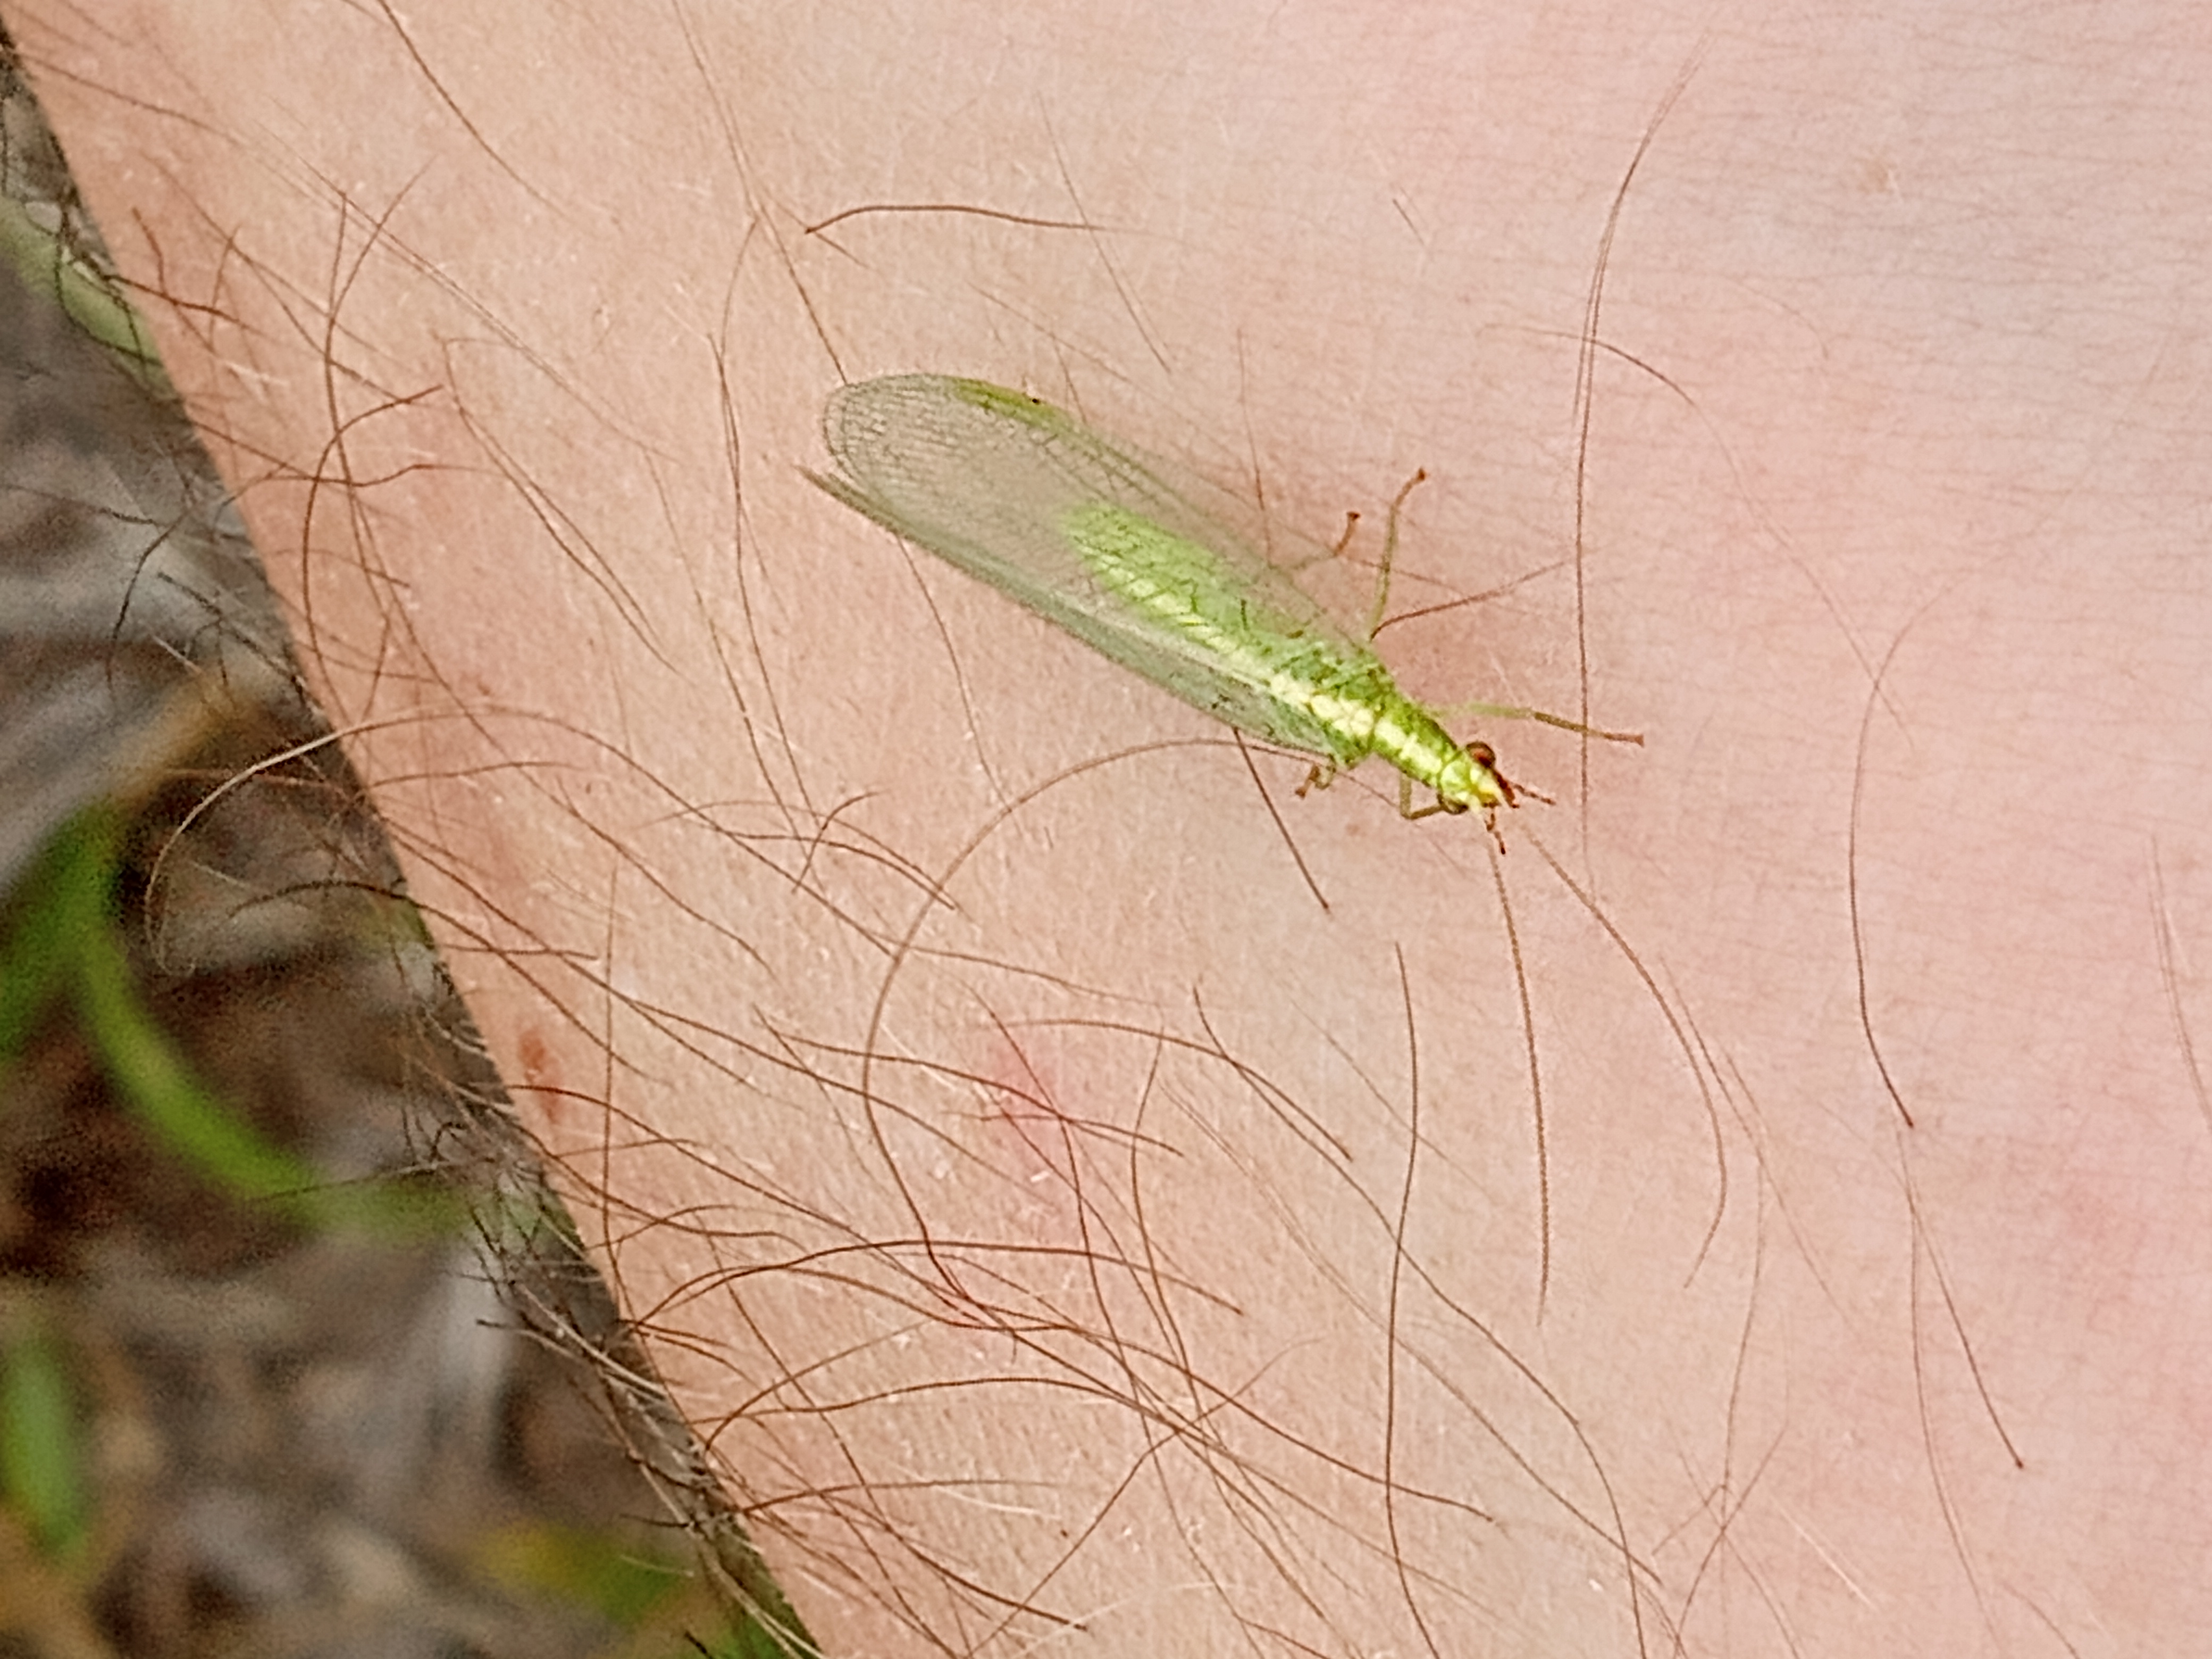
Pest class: predators